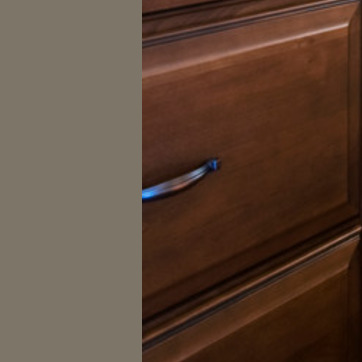
Material: metal